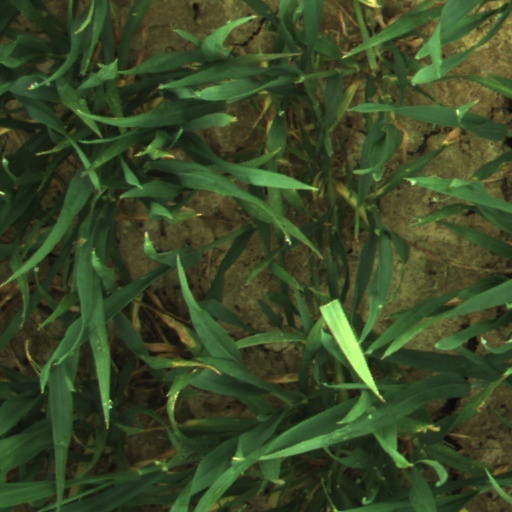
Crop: wheat